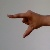
The image shows a hand gesture representing the letter 'Z' in Indian Sign Language.